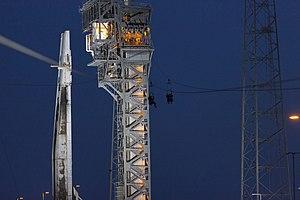
Le Boeing CST-100 Starliner est un véhicule spatial développé par la société Boeing pour le compte de l'agence spatiale américaine, la NASA, pour effectuer la relève des équipages de la Station spatiale internationale. Le véhicule est capable de transporter un équipage de sept astronautes en orbite terrestre basse. CST-100 Starliner est l'un des deux véhicules développés en réponse à l'appel d'offres du programme Commercial Crew Development lancé en 2010 ; celui-ci a pour objectif de reprendre les missions assurées provisoirement par les véhicules russes Soyouz à la suite du retrait de la navette spatiale américaine en 2011.